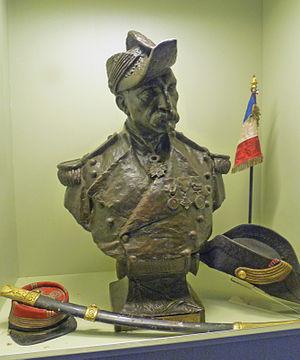
Citadelle de Bitche
Louis-Casimir Teyssier, né le 25 août 1821 à Albi où il est mort en novembre 1916, est un militaire et félibre français.